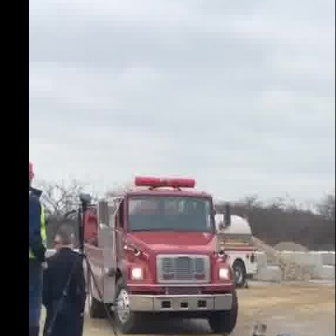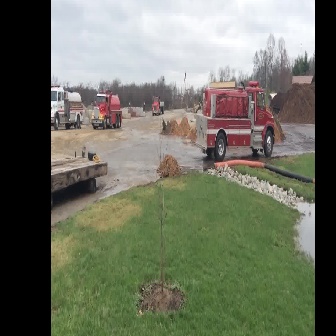
  Please identify the target specified by the bounding box [79,175,238,334] in the first image and locate it in the second image. Return the coordinates in [x_min,y_min,x_max,y_max] format.
Answer: [194,80,274,161]